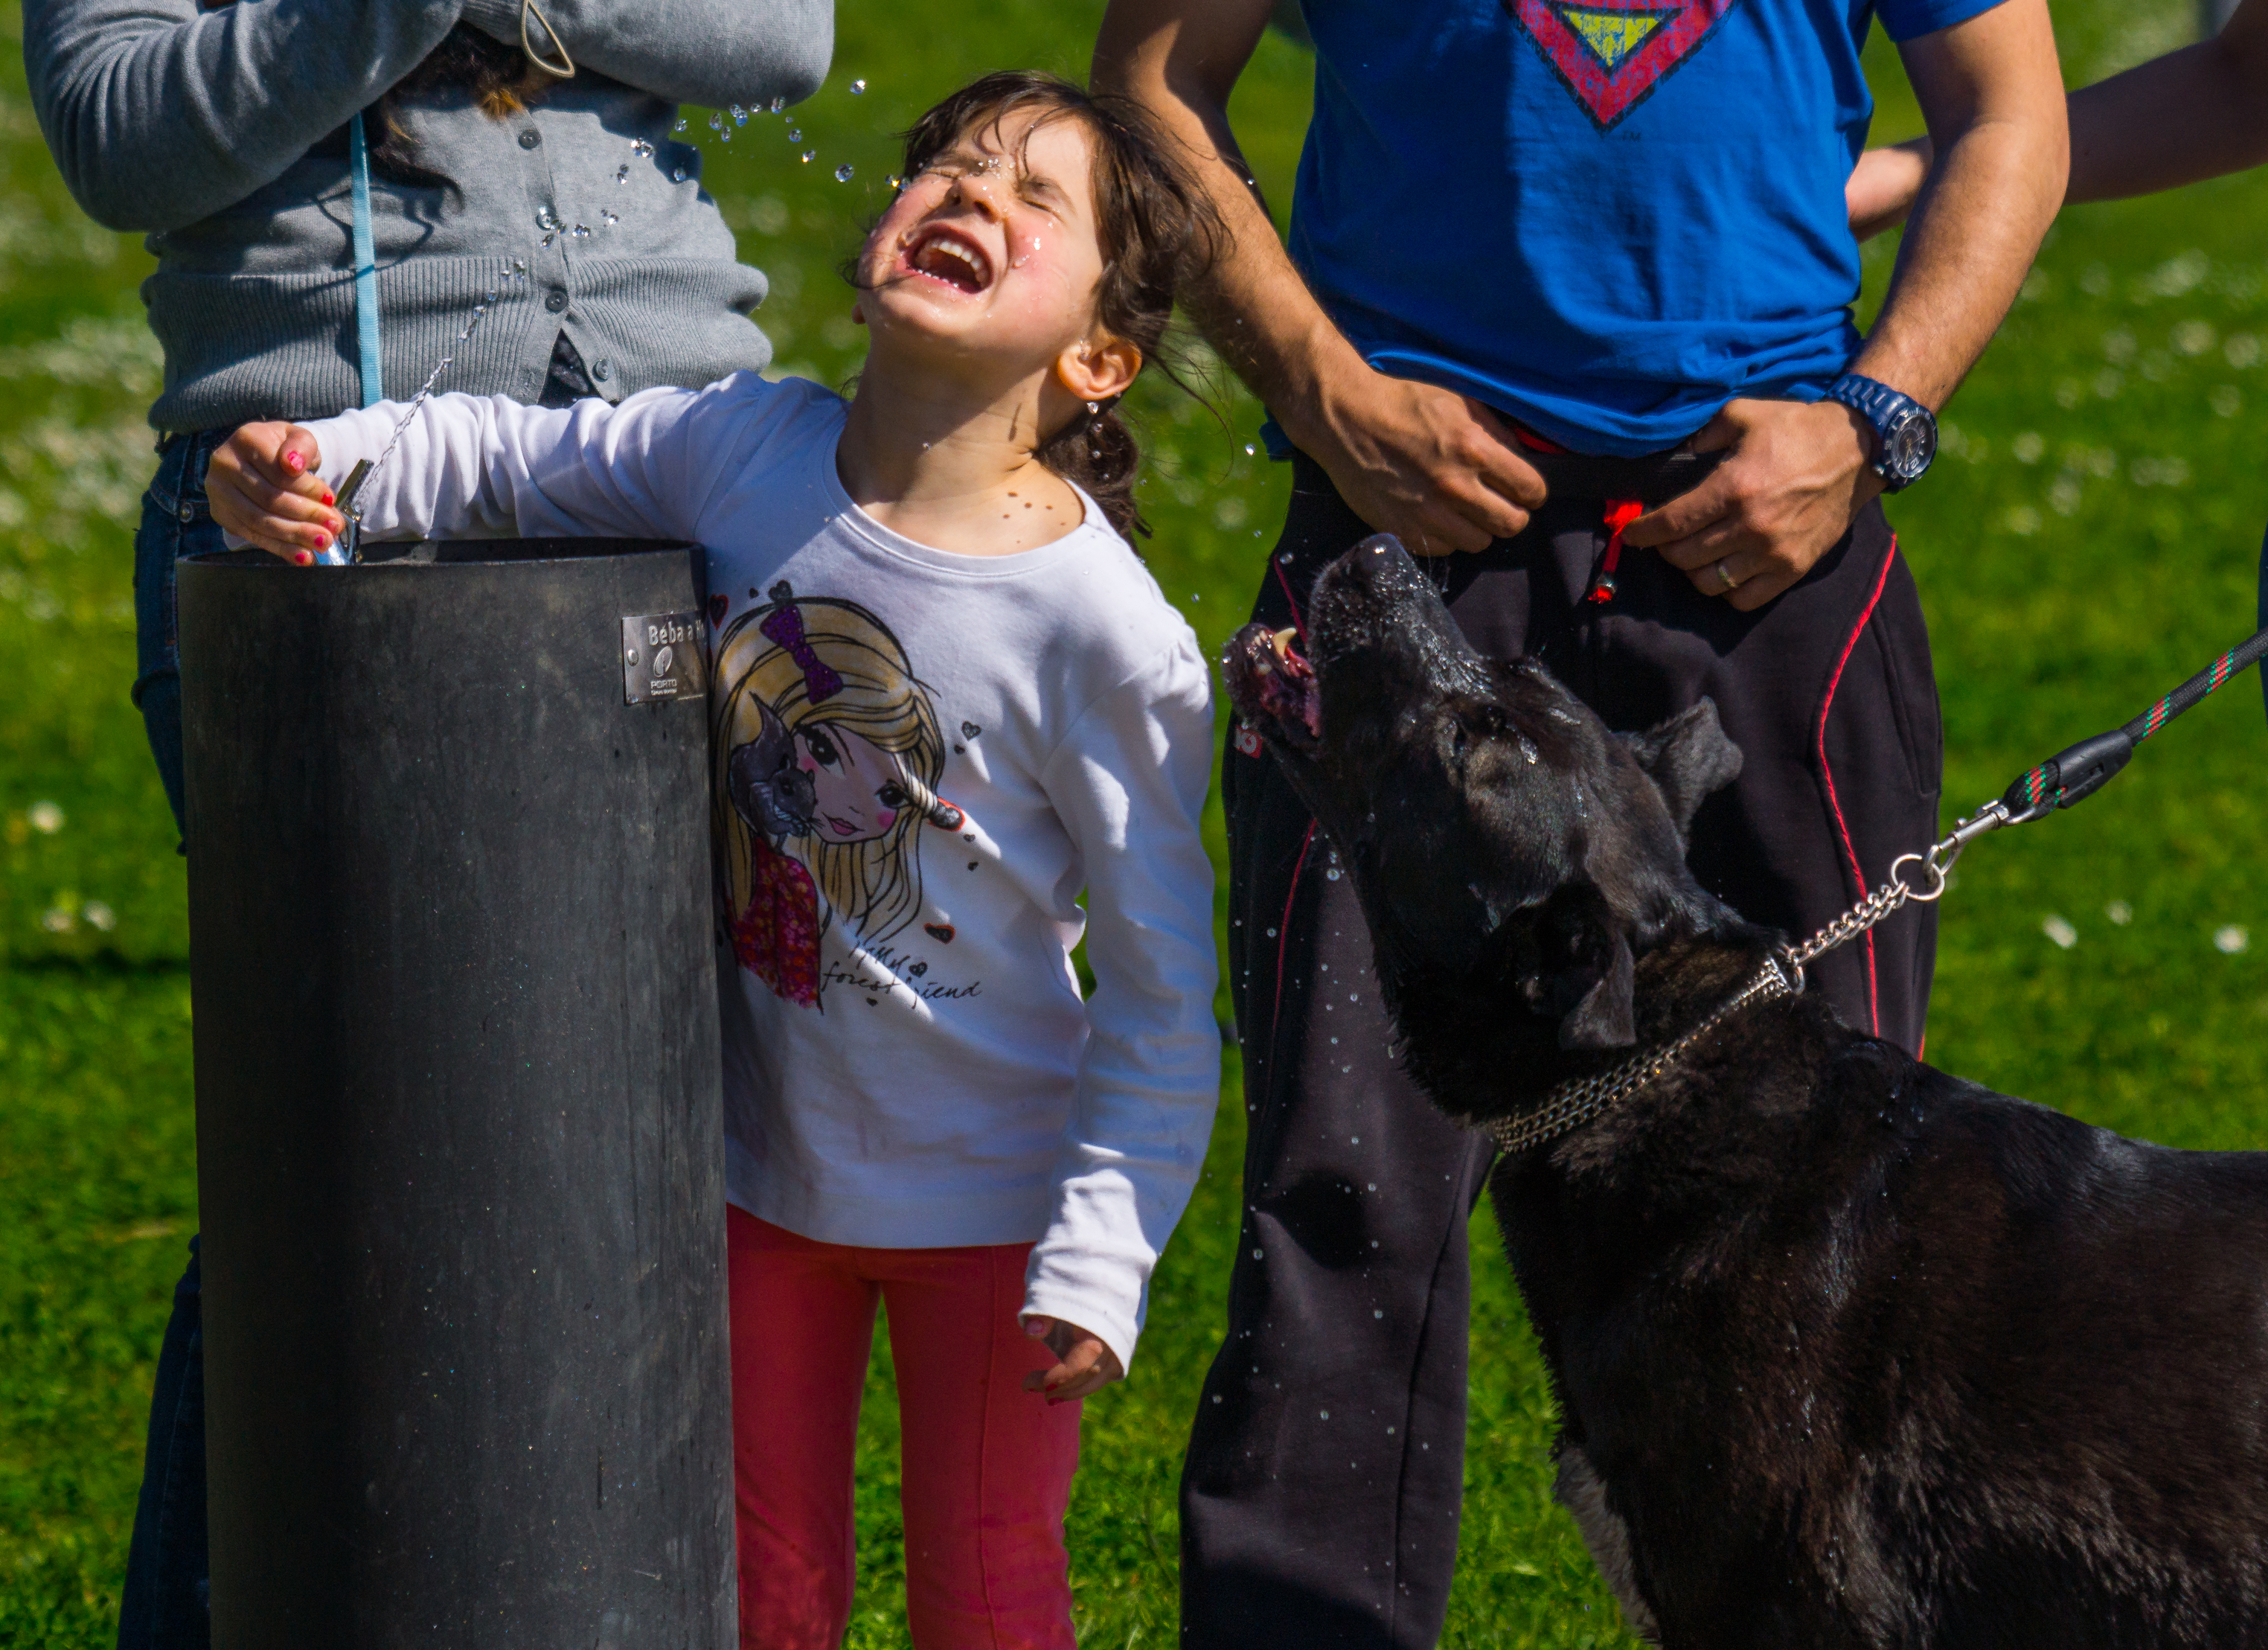
people, street, dog, calle, gente, jockey, ggl1, gaby1, sonya77, sigma50500, gabrielcorua, dog like mammal, animal sports